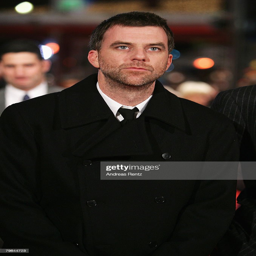
film director attends the premiere as part of festival at person .